Christ Church Grammar School

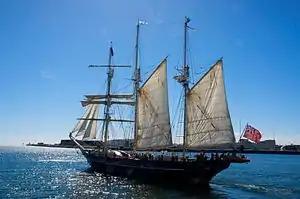
The Leeuwin II

In 2011, Christ Church established a partnership with the Leeuwin Ocean Adventure Foundation whereby every Year 8 student spends a week on board the tall ship as part of the School's outdoor education program. This initiative ended in 2020 after safety concerns following a student jumping off the boat while on voyage.